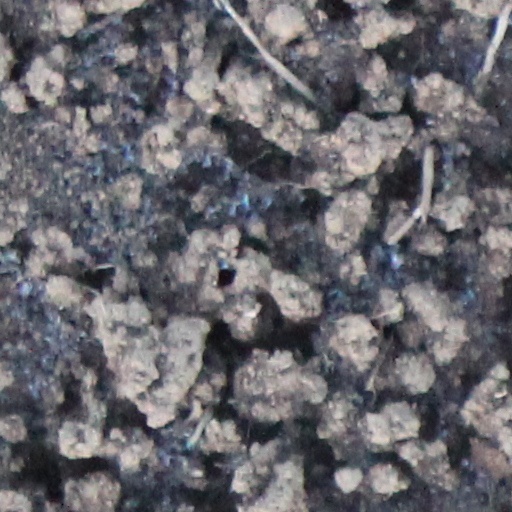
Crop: wheat